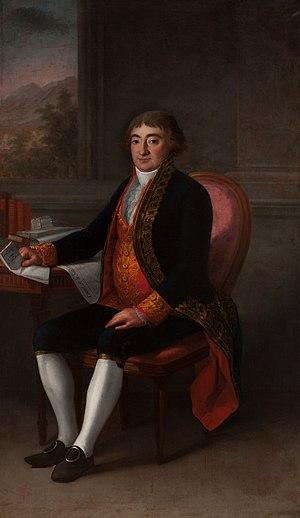
Re­tra­to del I Conde de Ca­ba­rrus
François Cabarrus, comte de Cabarrús et vicomte de Rambouillet, né à Bayonne le 8 octobre 1752 et mort à Séville le 27 avril 1810, est un financier et économiste franco-espagnol.